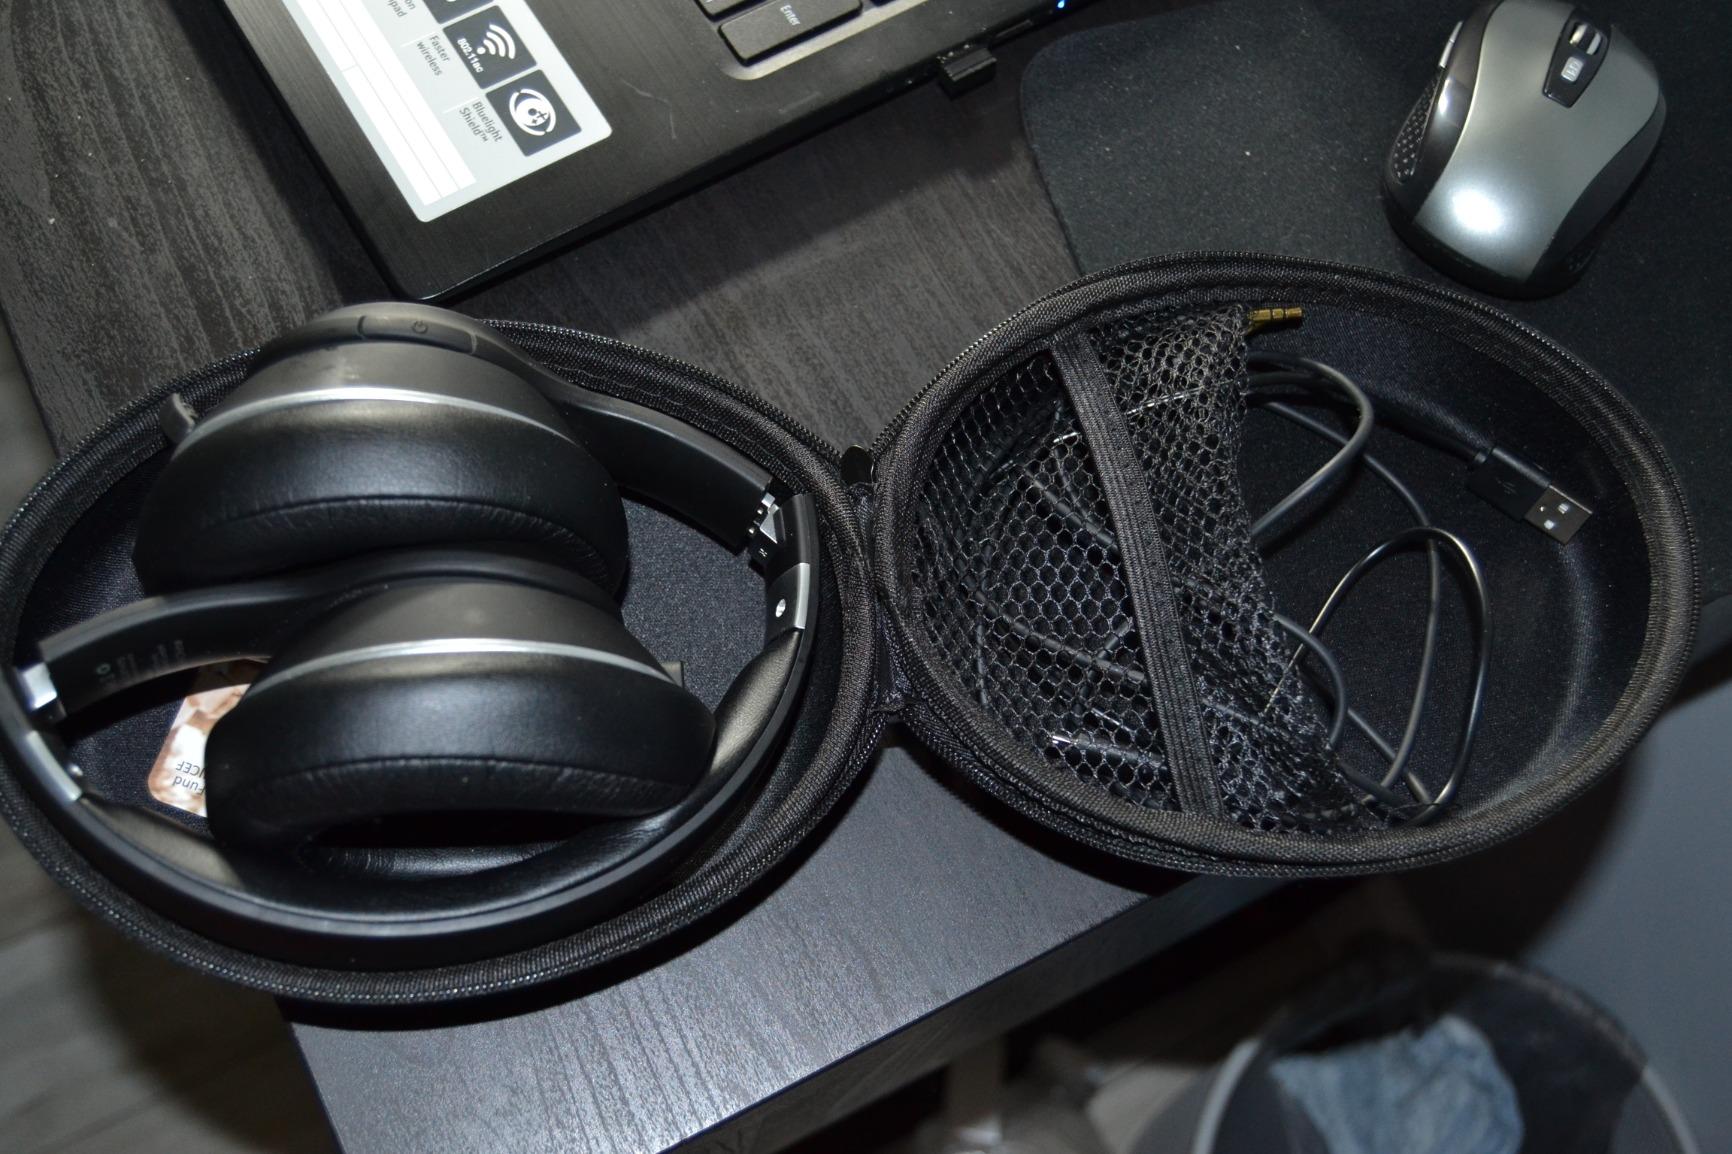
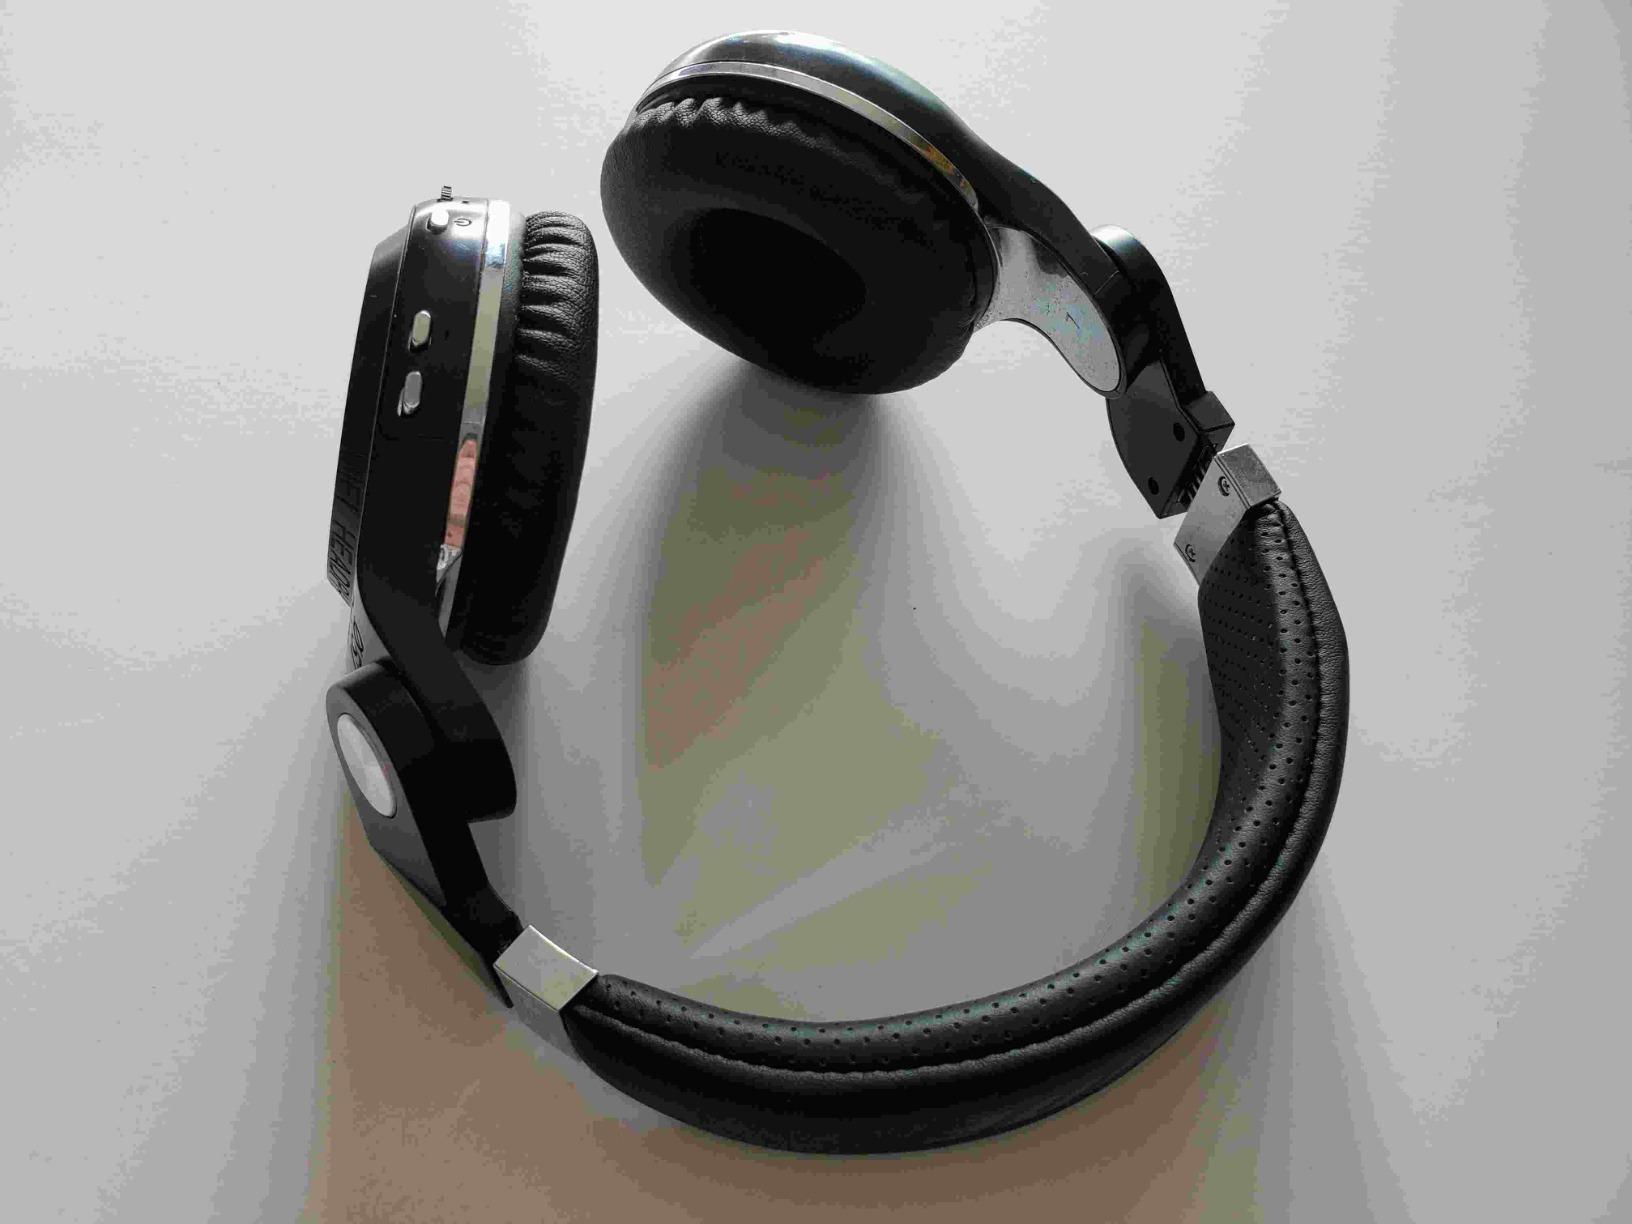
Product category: headphones
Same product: no